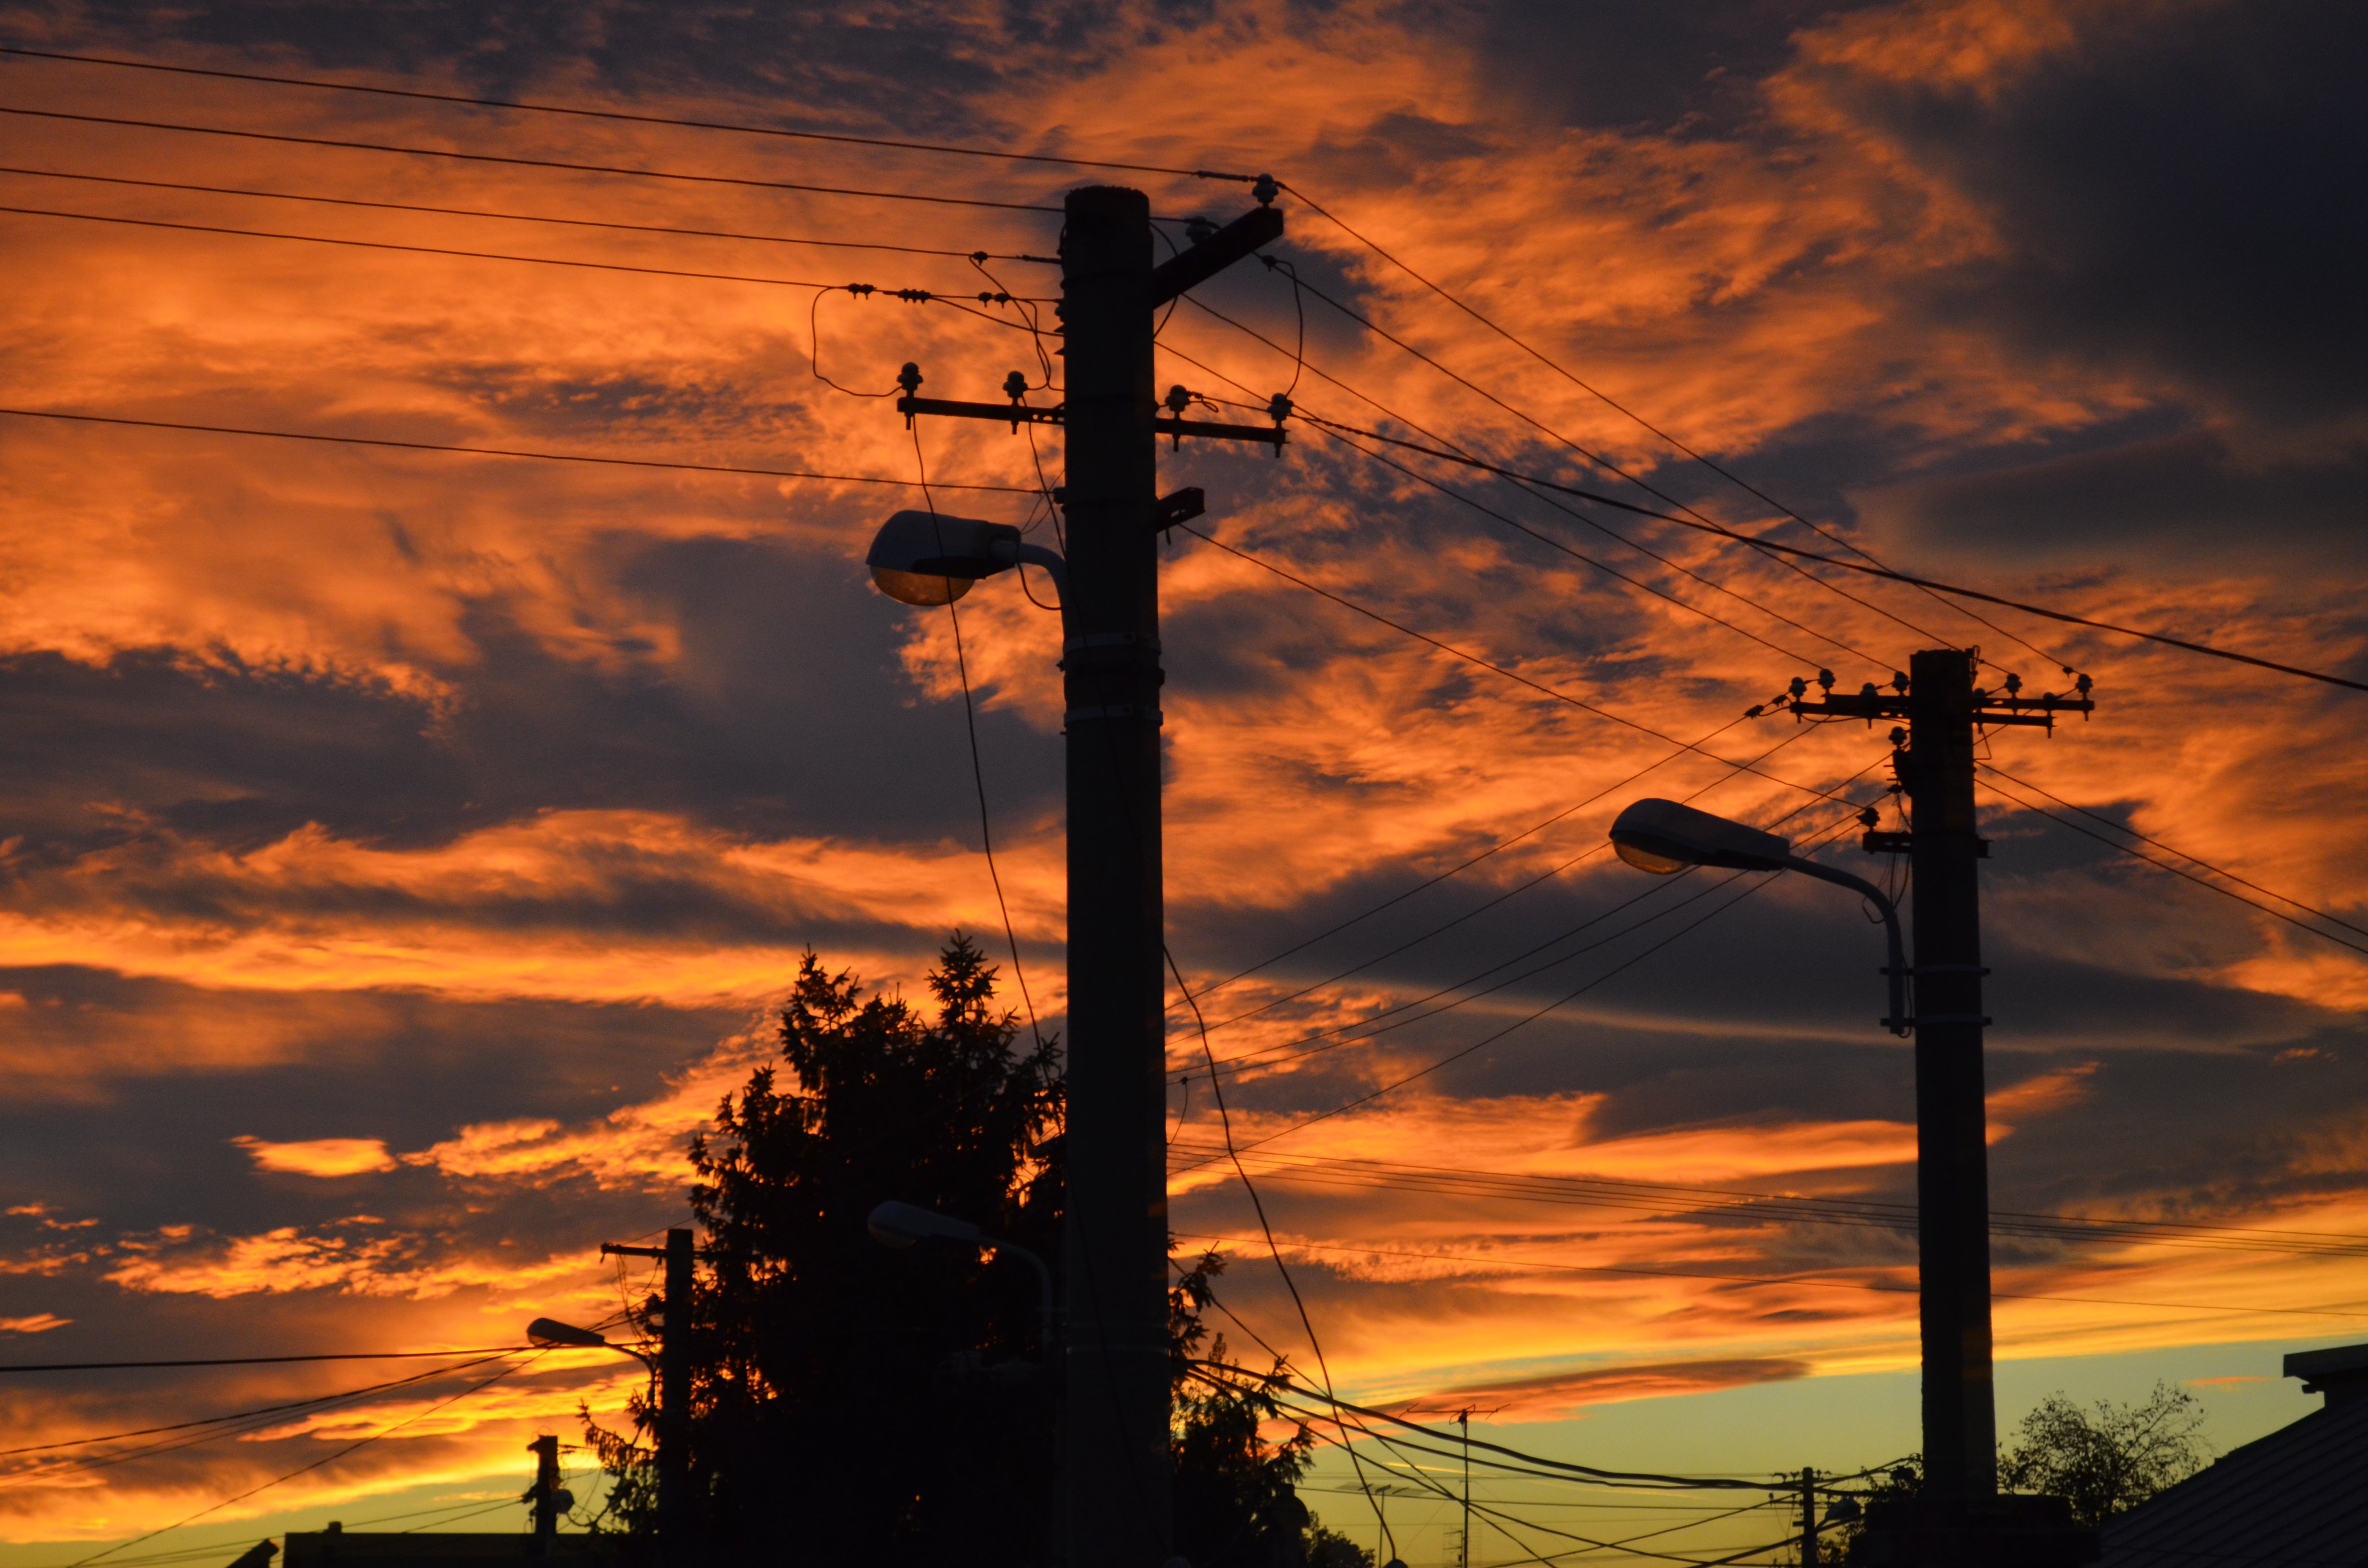
sun, sky, afterglow, sunset, overhead power line, evening, cloud, atmosphere, electricity, morning, tree, red sky at morning, sunrise, dusk, public utility, horizon, silhouette, sunlight, electrical supply, heat, transmission tower, plant, meteorological phenomenon